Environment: real
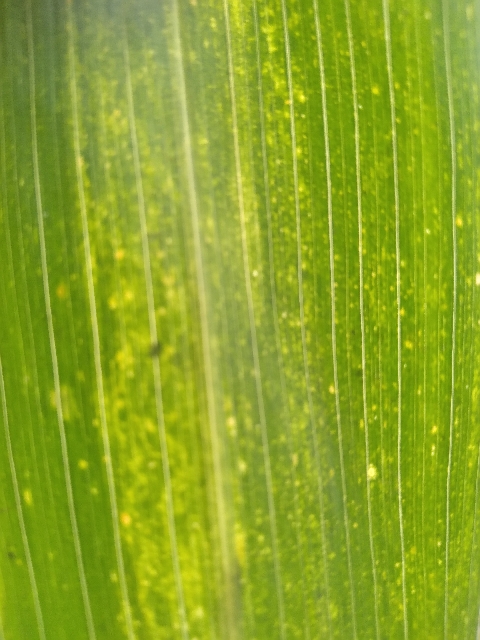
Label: lethal_necrosis